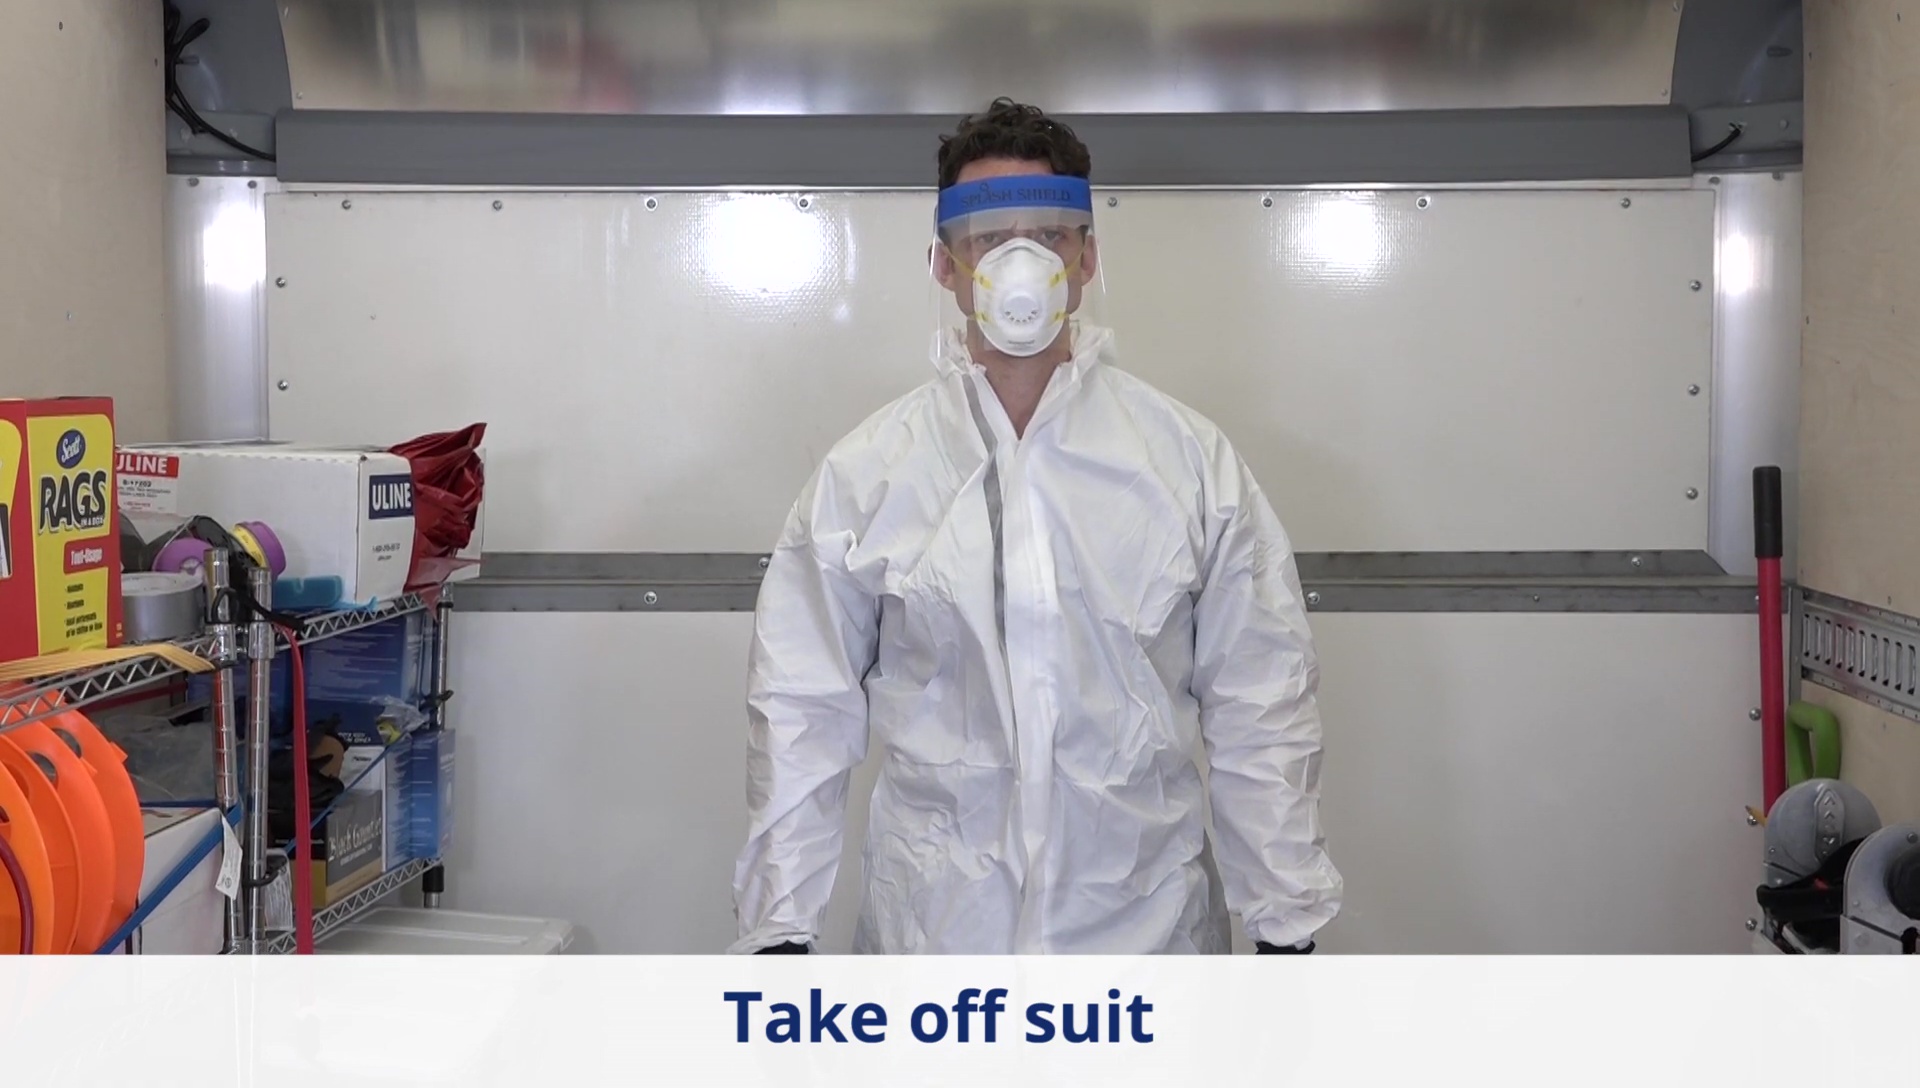
Objects detected:
Mask
Face_Shield
Coverall